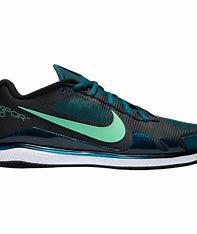
Brand: Nike
Model: Court Zoom Pro